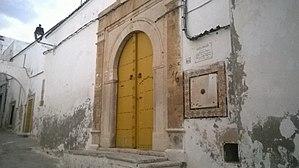
La médina de Tunis مدينة تونس العتيقة This is a photo of the protected monument identified by the ID 11-113 in Tunisia.